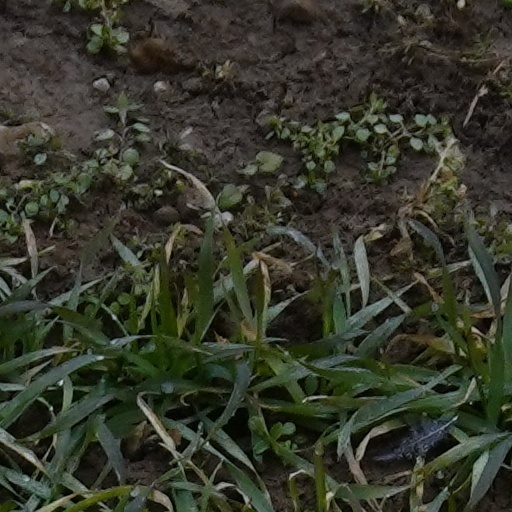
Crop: wheat